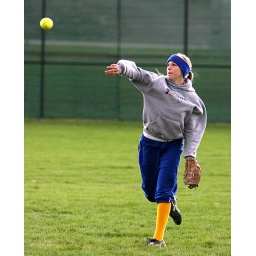
Keely throws the ball in from the out field